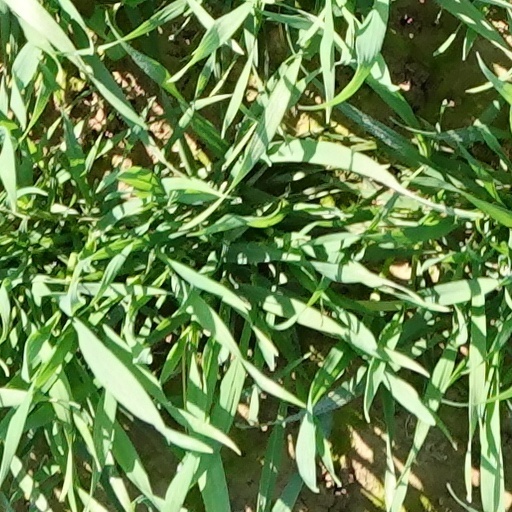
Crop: wheat